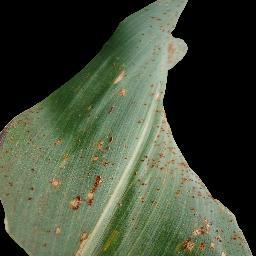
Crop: corn
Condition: (maize)_common_rust